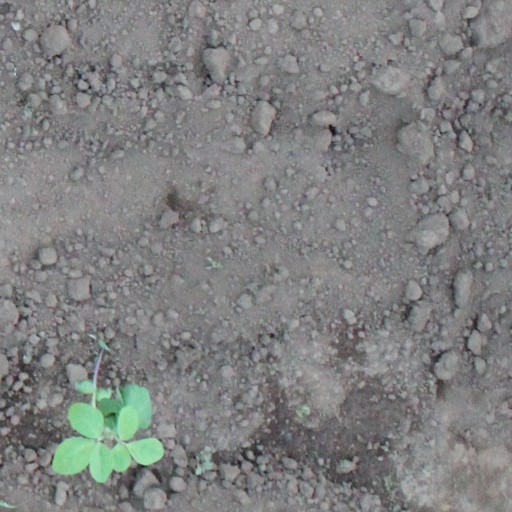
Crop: soybean